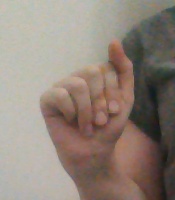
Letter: saad